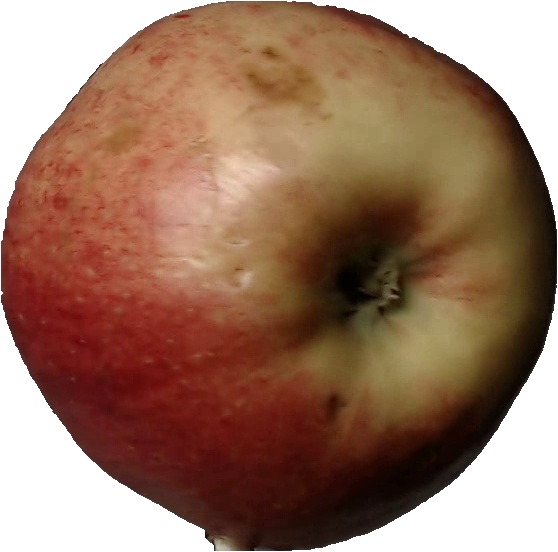
Label: apple_red_3